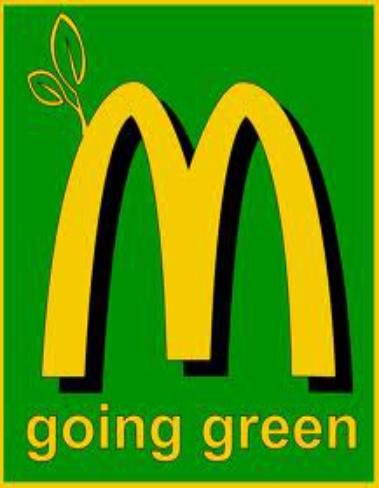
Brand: mcdonalds
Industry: Food